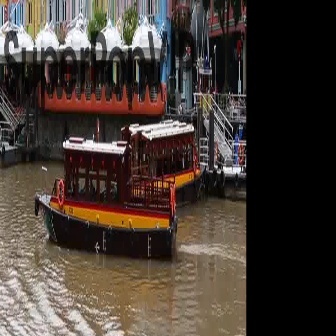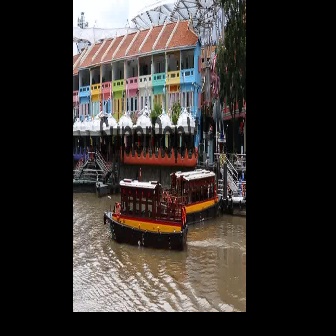
  Please identify the target specified by the bounding box [33,113,177,258] in the first image and locate it in the second image. Return the coordinates in [x_min,y_min,x_max,y_max] format.
Answer: [103,165,188,250]